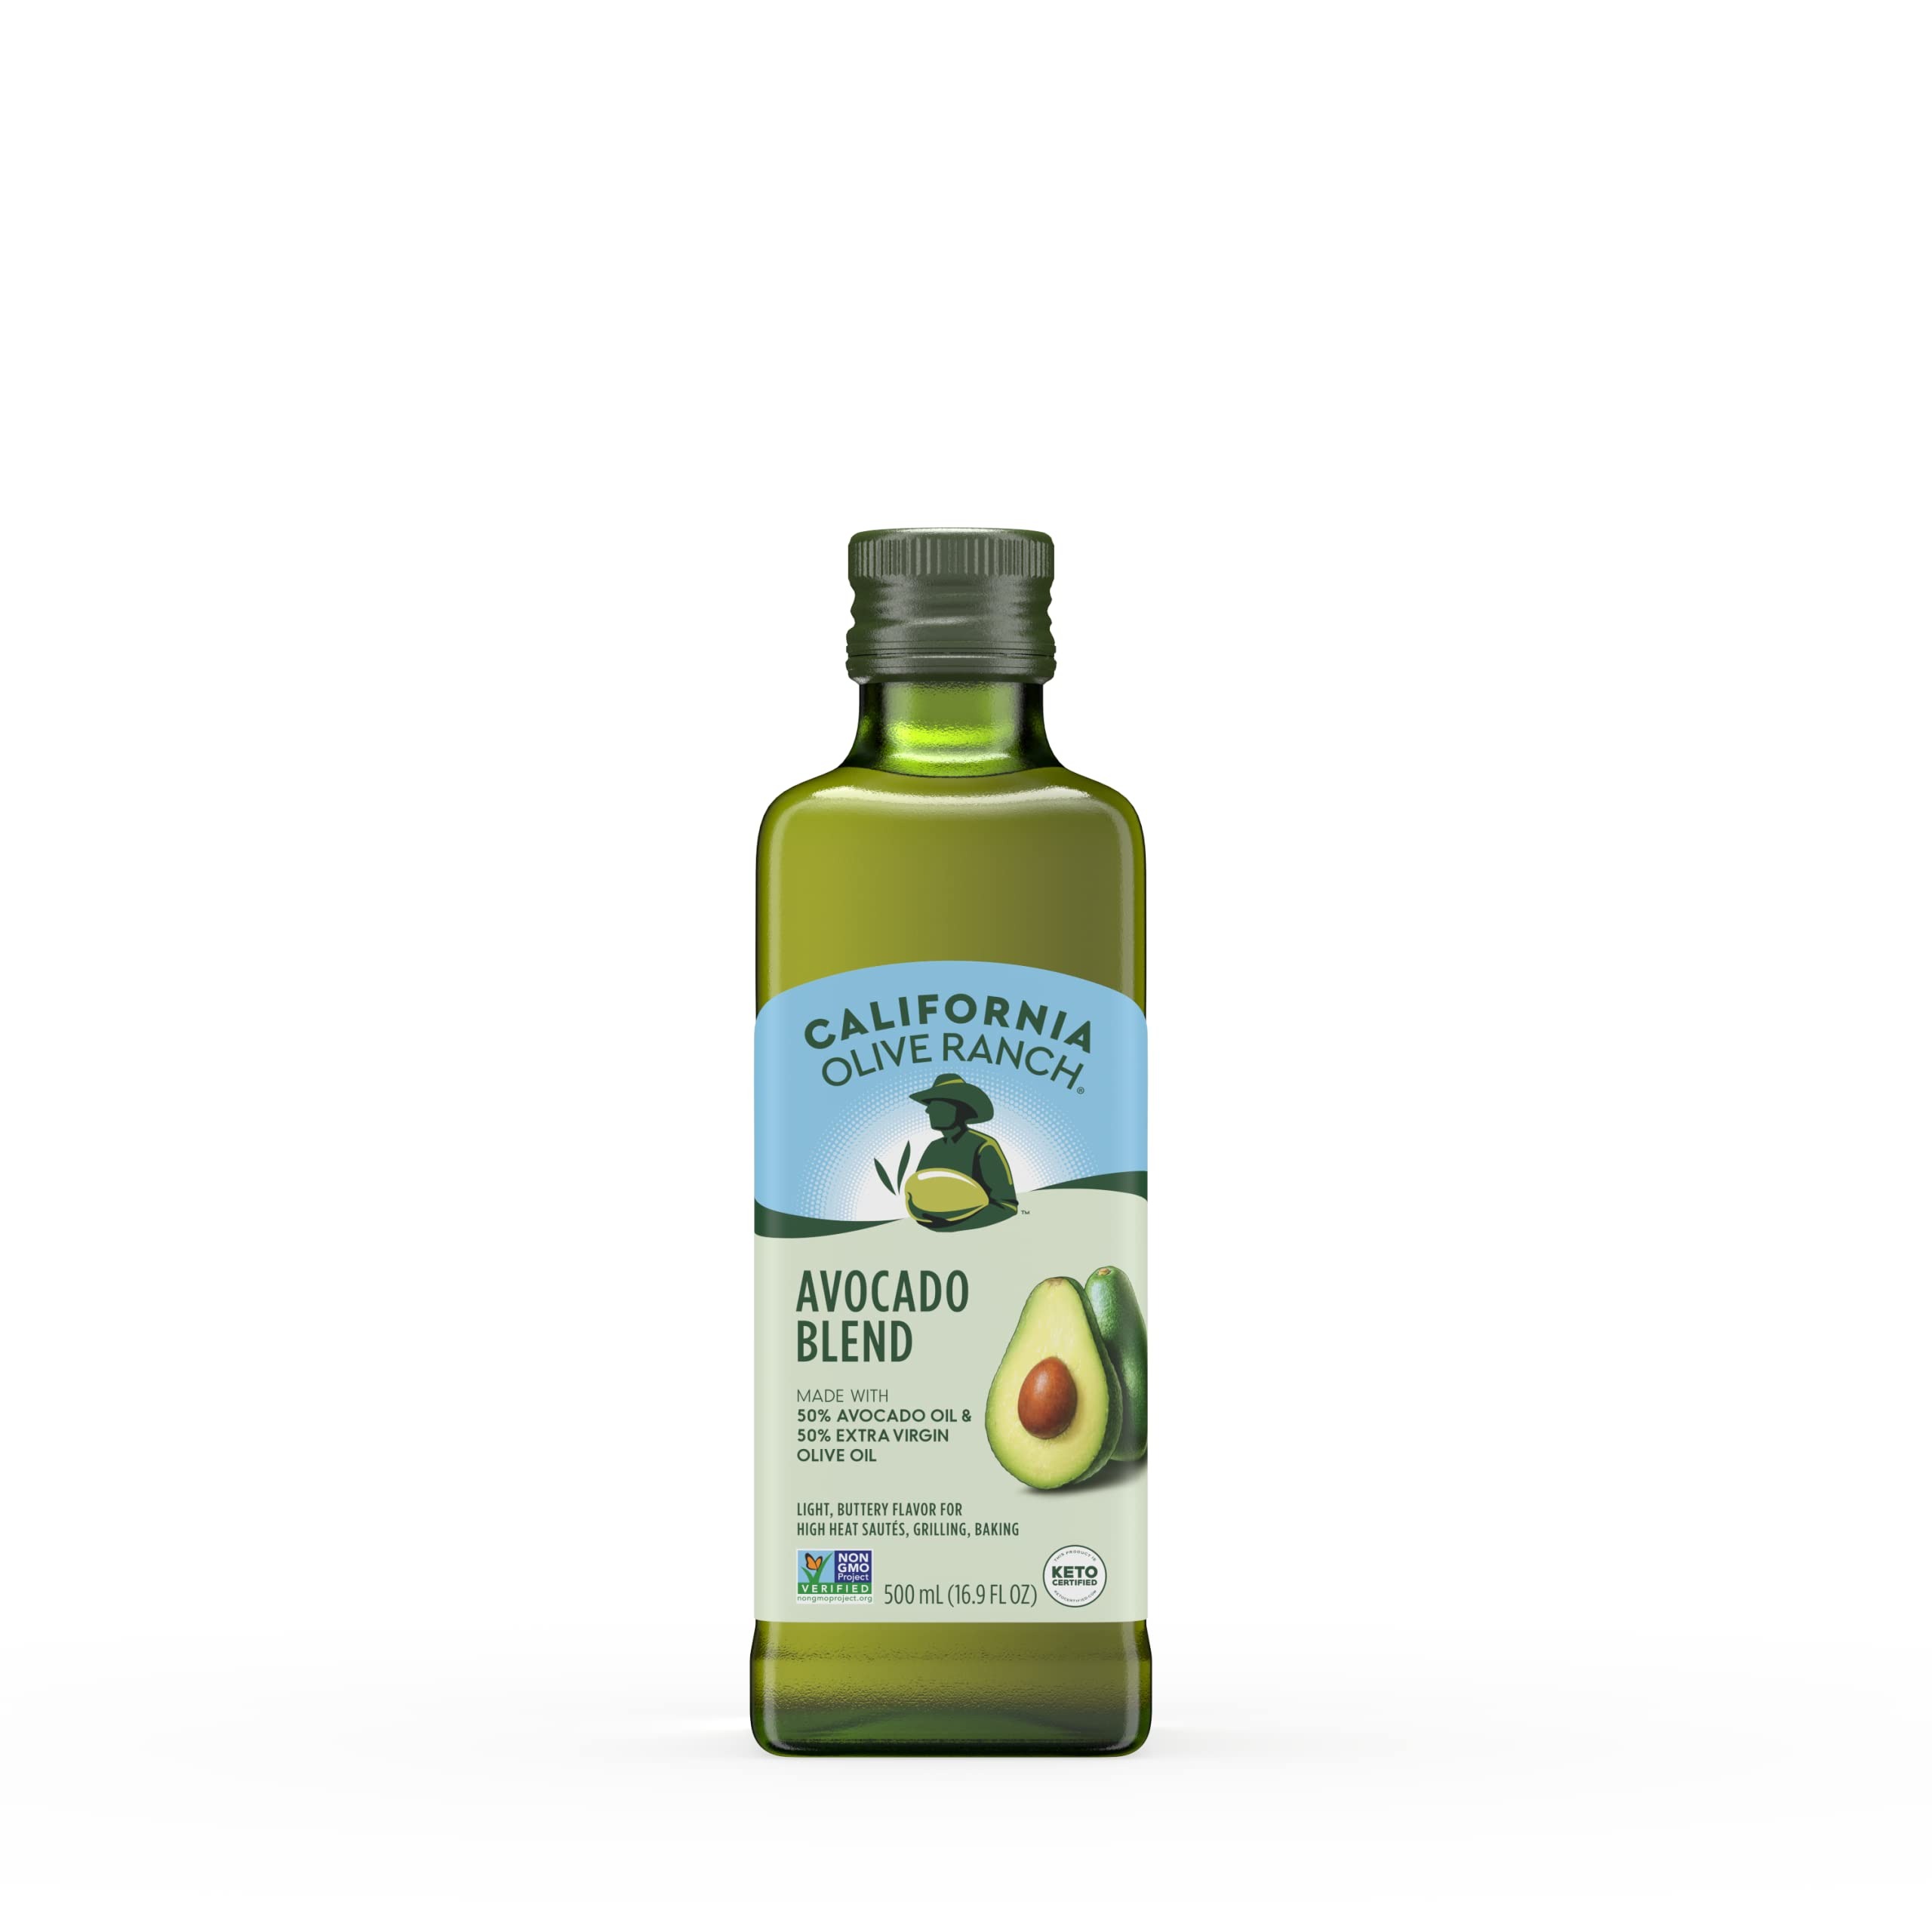
Item Name: California Olive Ranch, Avocado Oil Blend, 500mL (Pack of 6)
Bullet Point 1: AVOCADO OIL & EXTRA VIRGIN OLIVE OIL BLEND: Great for high heat cooking, this 50/50 oil blend delivers across multiple cooking applications while delivering a mild flavor.
Bullet Point 2: VERSATILE FOR EVERYDAY COOKING: Keto certified oil with a mild, buttery flavor that is rich in healthy fats. High smoke point of 425° F makes it great for multiple applications - sautéing, roasting, blackening, braising, grilling, and baking.
Bullet Point 3: DIET FRIENDLY: Our extra virgin olive oils are verified non-GMO by the Non-GMO Project, and certified kosher by Orthodox Union. It’s also Whole30 approved, certified paleo, keto verified, and vegan friendly. All oils at California Olive Ranch are certified "Extra Virgin" by Applied Sensory, passing both rigid chemical and sensory evaluations.
Bullet Point 4: COLD PRESSED OLIVE OIL: Made from cold-pressing olives to extract their natural oils. Other “light” or “pure” olive oil is made using excessive heat or chemicals which alter the taste and quality of the olive oil. We never use high heat or solvents in our EVOO, ensuring you get high-quality EVOO.
Bullet Point 5: HOW TO STORE YOUR OLIVE OIL BLEND: California Olive Ranch EVOO are in dark green bottles to help protect the integrity and life of the oil. We recommend storing it in a dark, cool place to keep it fresh. Unlike wine that can improve with age, olive oil is meant to be consumed within 30 to 60 days.
Bullet Point 6: NEW PACKAGING: May Vary
Value: 6.0
Unit: Count

Price: 124.99